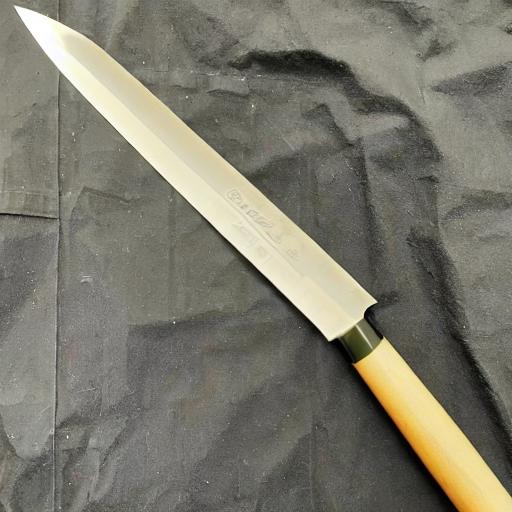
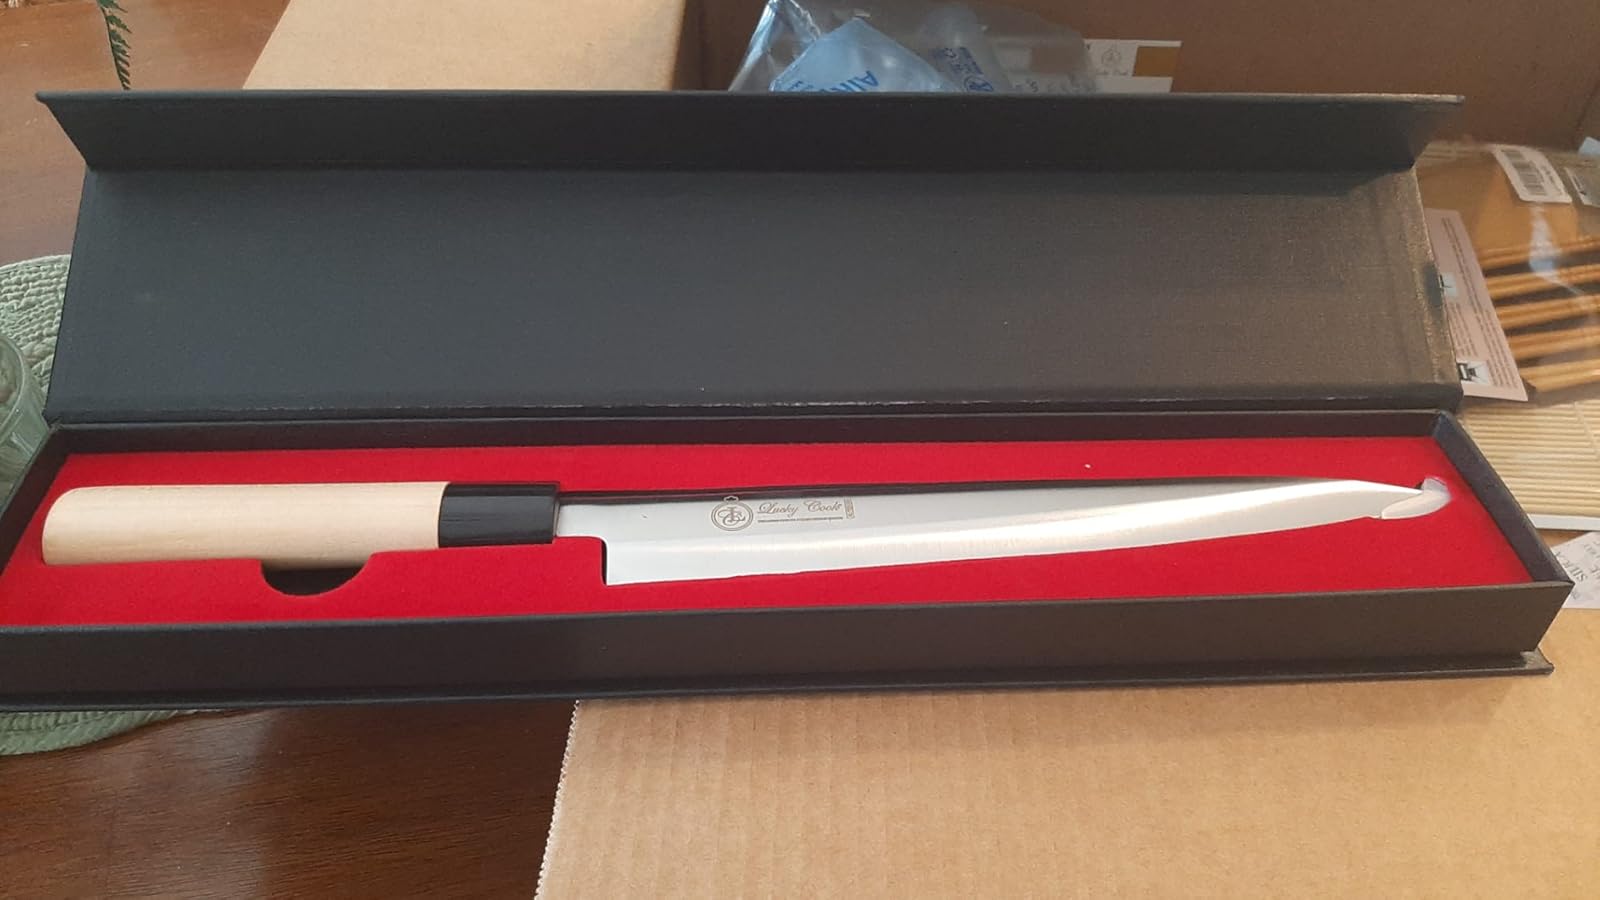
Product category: items_knife
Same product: no